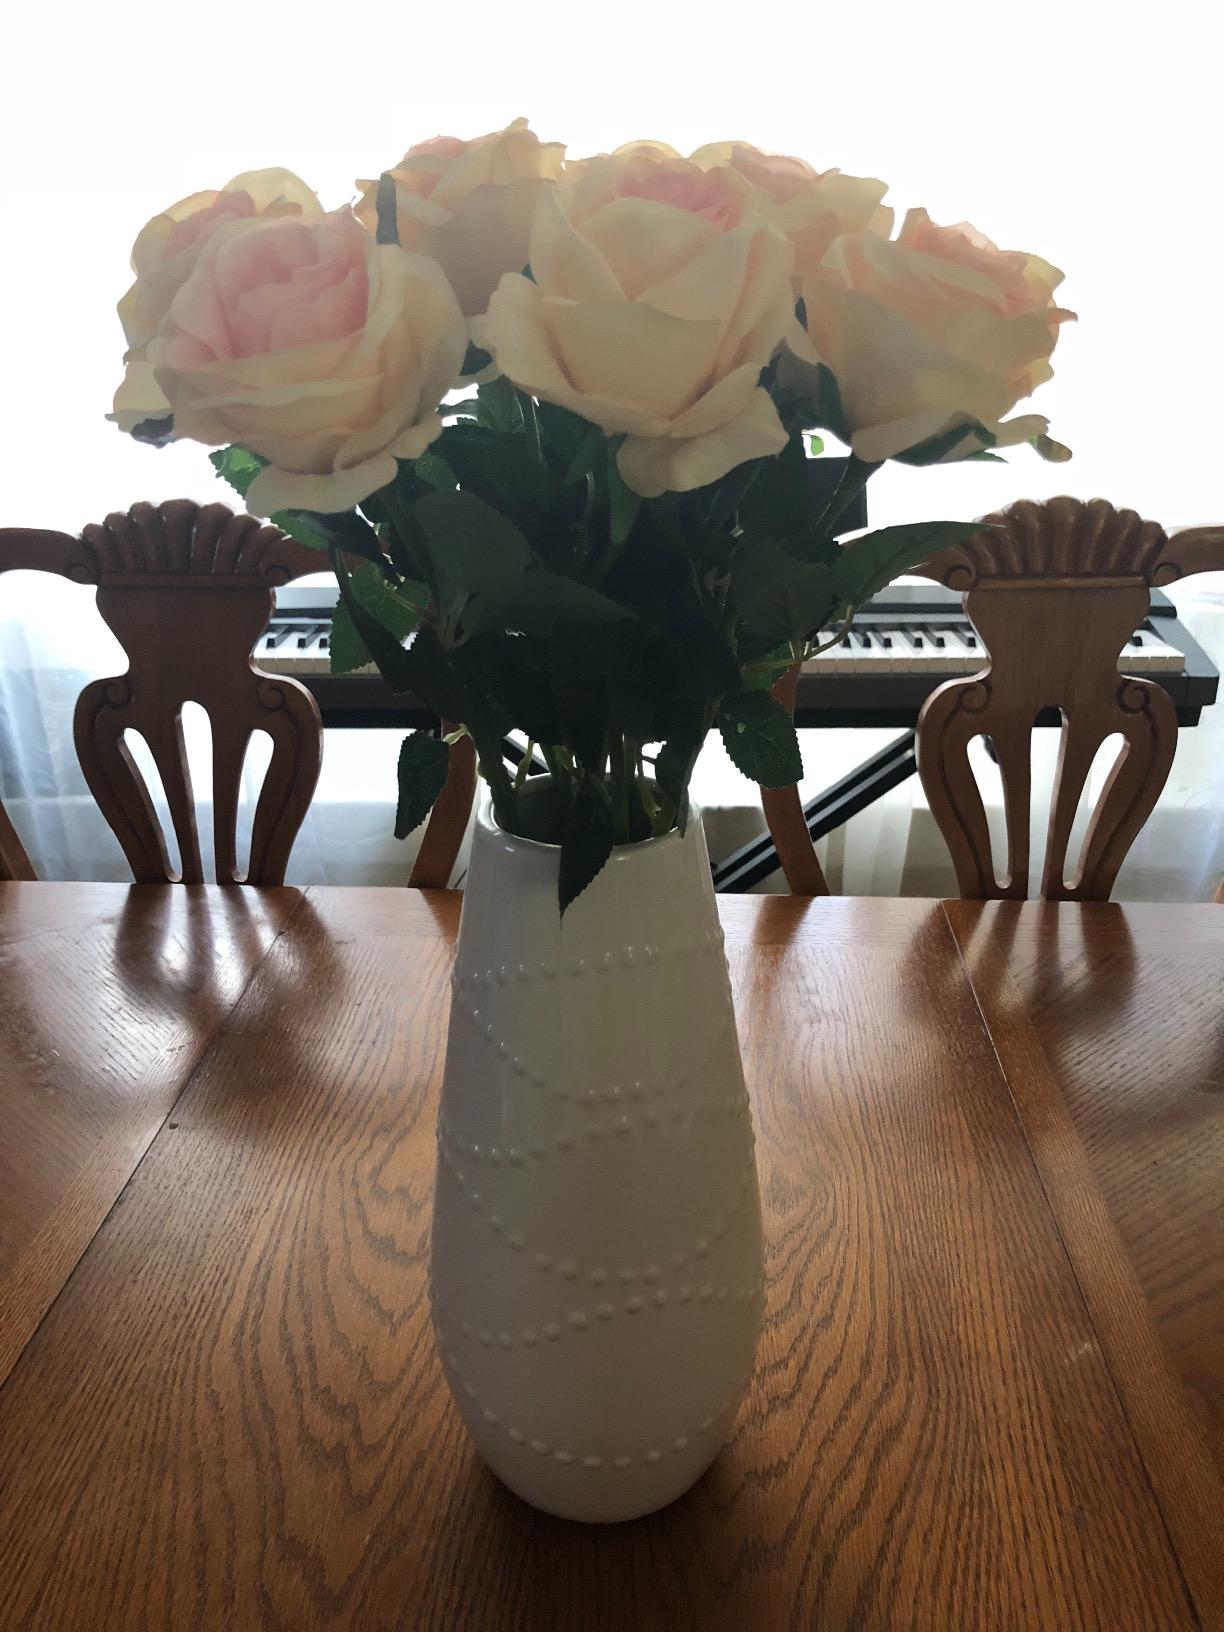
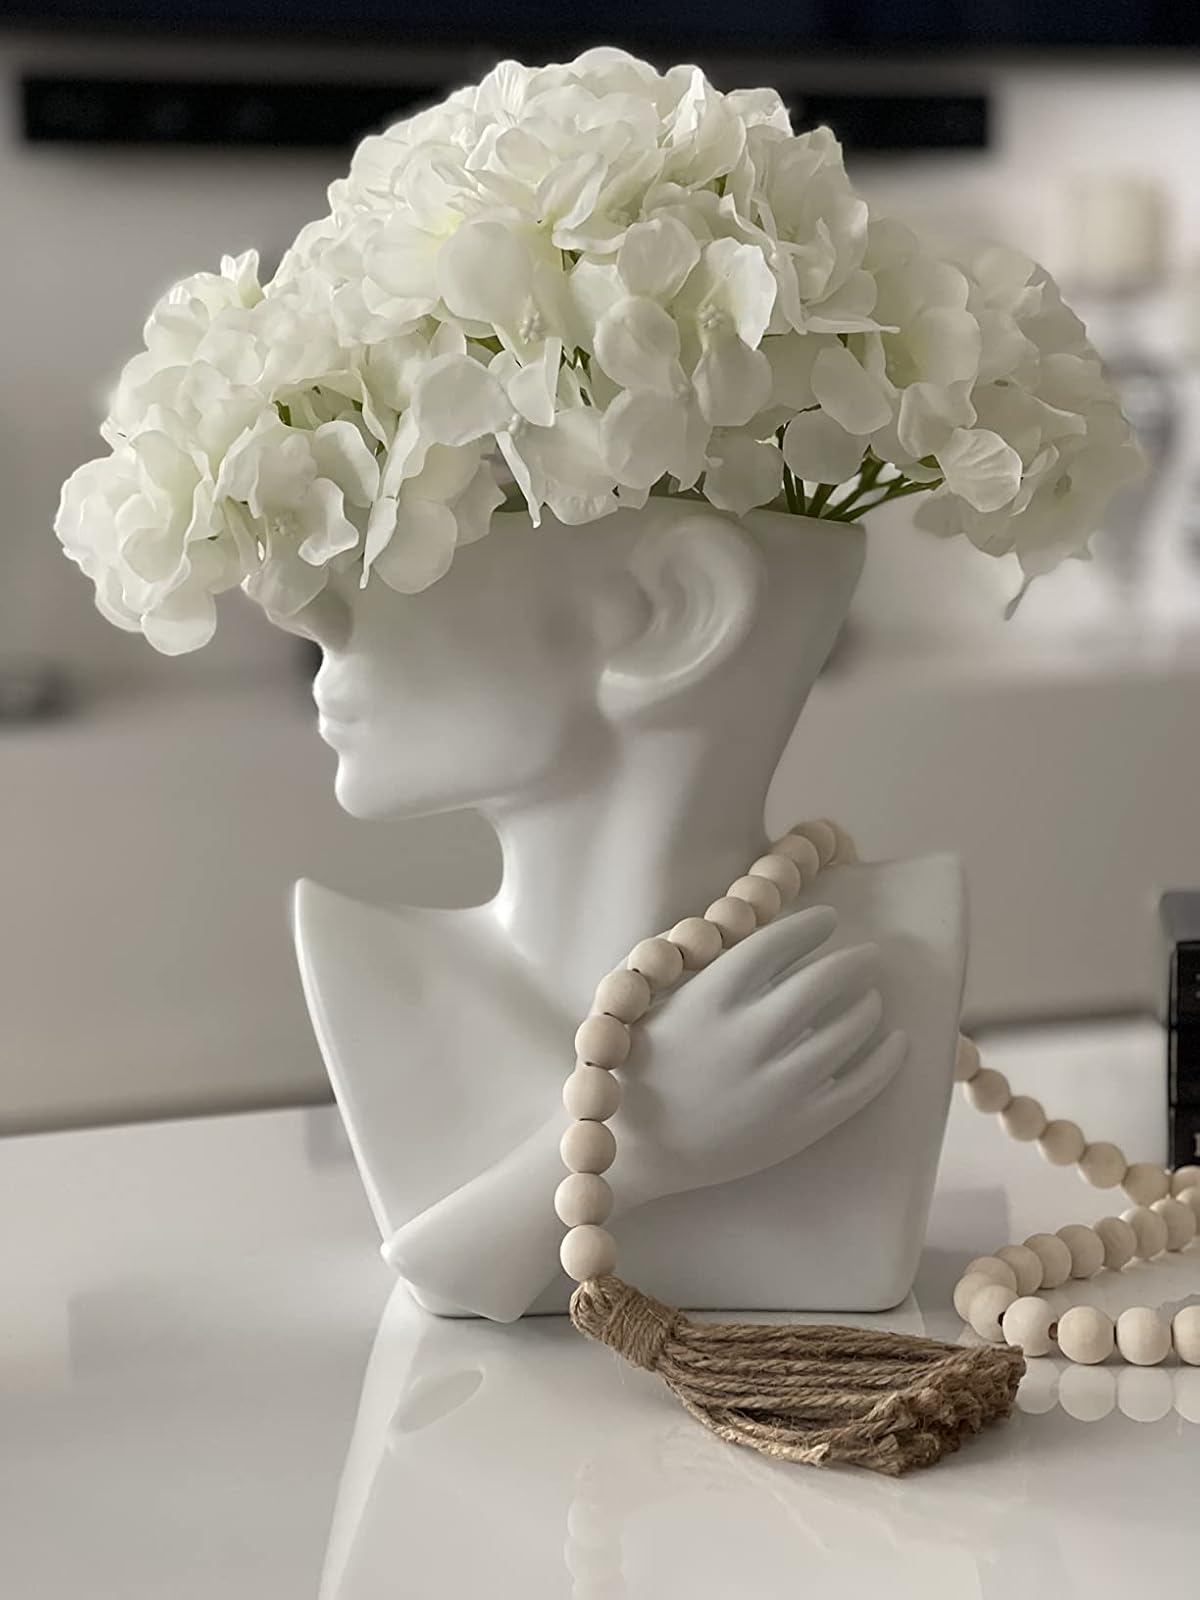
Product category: vase
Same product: no